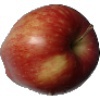
Label: Apple Red 1